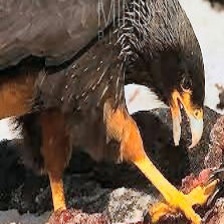
Species: STRIATED CARACARA
Scientific name: PHALCOBOENUS AUSTRALIS